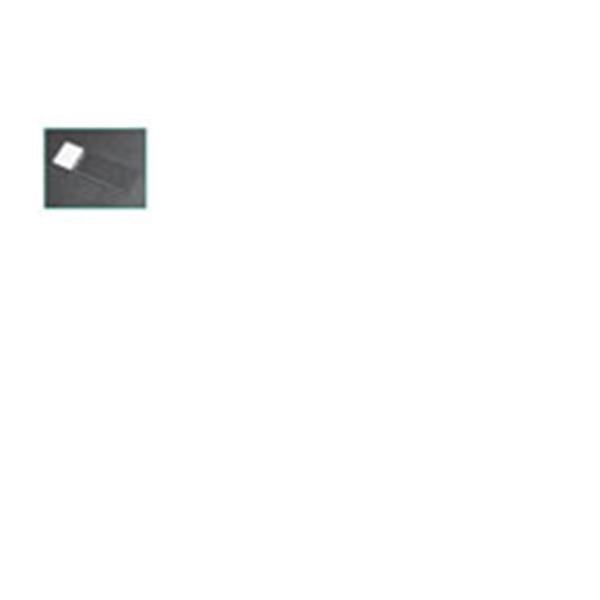
Erie Scientific Superfrost Frosted Microscope Slide 3X1" White 72/Pk, 20 Pk/Ca - 4955F-001T
Brand: Erie Scientific
Product Description: SuperFrost Frosted Microscope Slide 3x1" White 72/Package, 20 PK/CA Part Number: 4955F-001T Brand : SuperFrost Color : White Dimensions : 3x1" Item : Microscope Slide Item Type : Frosted Quantity : 72/Package
Category: Business & Industrial > Science & Laboratory > Laboratory Equipment > Microscope Accessories > Microscope Slides > Frosted Microscope Slides